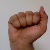
The image shows a hand gesture representing the letter 'A' in Indian Sign Language.